Bhupinder Singh of Patiala

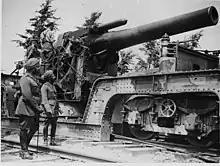

In 1925, Singh placed the largest single order to Cartier to date: the Patiala Necklace, worth . One of his wives, Maharani Bakhtawar Kaur, presented Queen Mary of the United Kingdom with a necklace on behalf of the Ladies of India during the Delhi Durbar of 1911. He was also known for an exceptional collection of medals, believed to be the world's largest at the time. Singh also owned a fleet of 44 Rolls-Royce cars. He was the first Indian to own a private plane and built an airstrip in Patiala. He also owned properties in Mumbai and Juhu.